Venom vs. Carnage

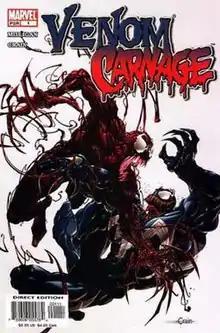
Cover for "Venom vs. Carnage" #1 (September 2004). Art by Clayton Crain

Venom vs. Carnage is a comic book limited series written by Peter Milligan with art by Clayton Crain published by Marvel Comics. It has a total of four issues and has been reprinted in trade paperback form under the title "Spider-Man: Venom vs. Carnage". It features the first appearance of the Toxin symbiote.